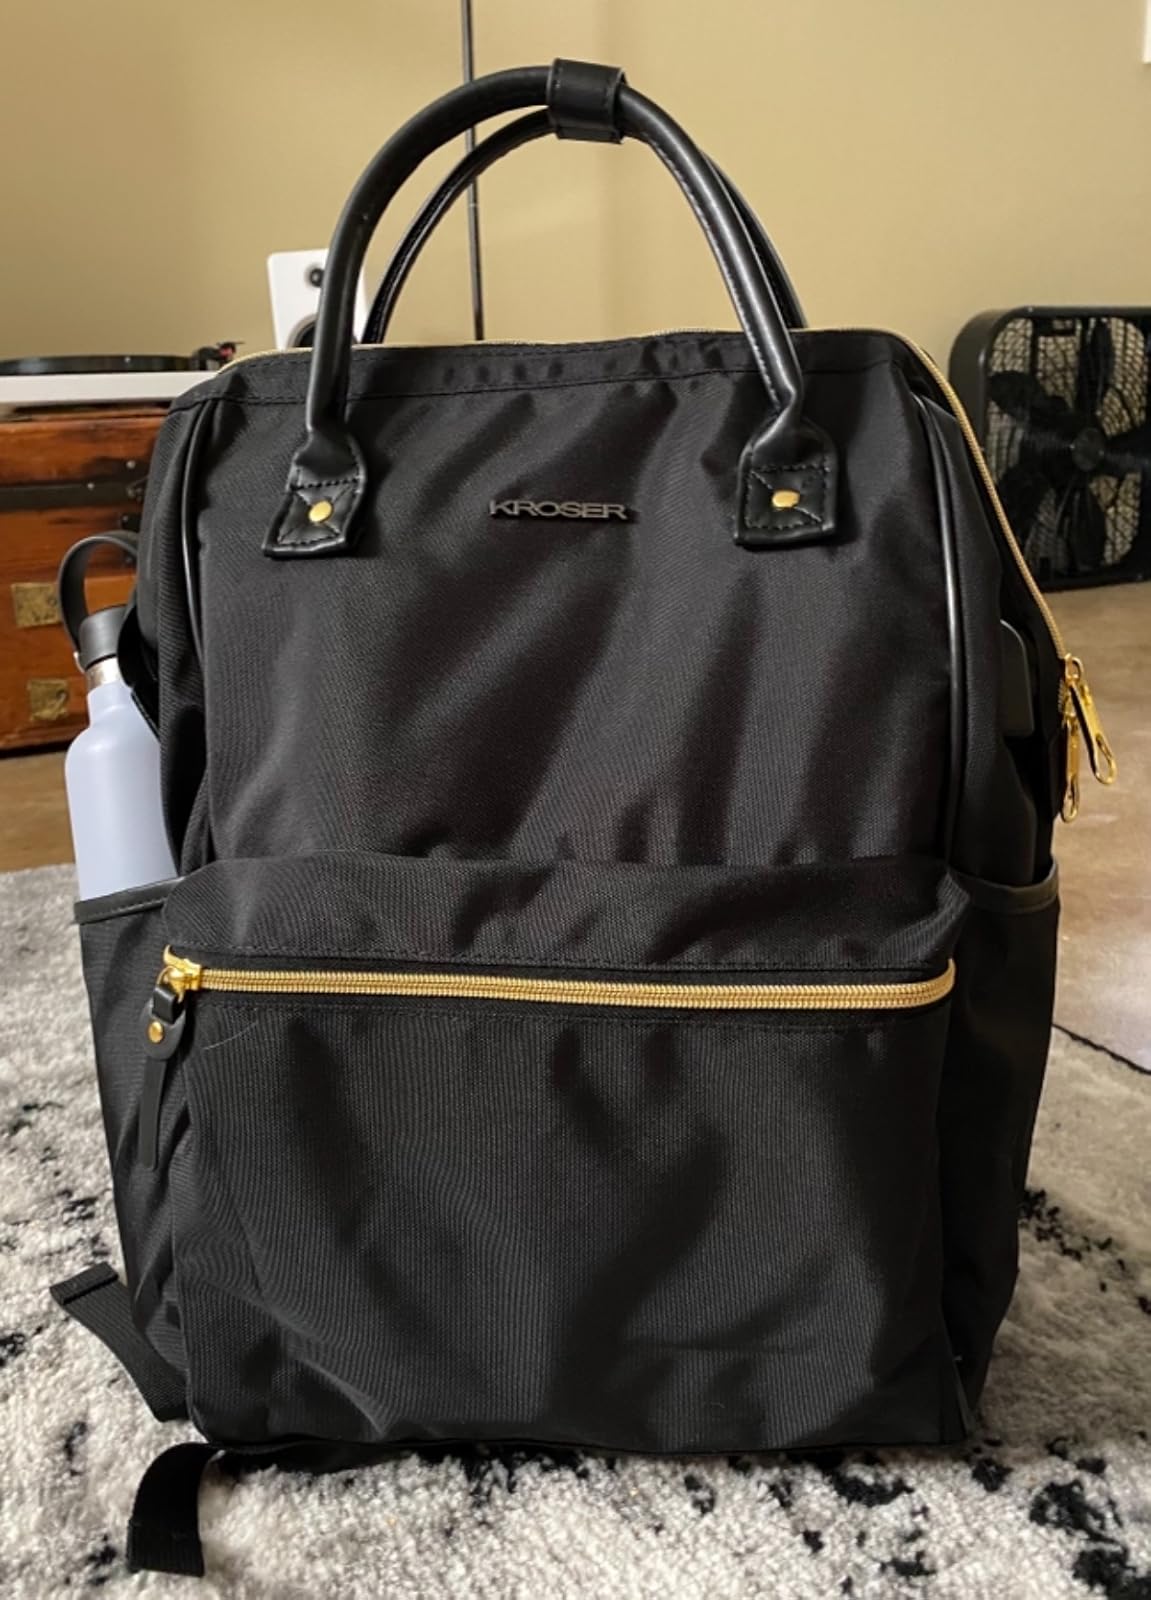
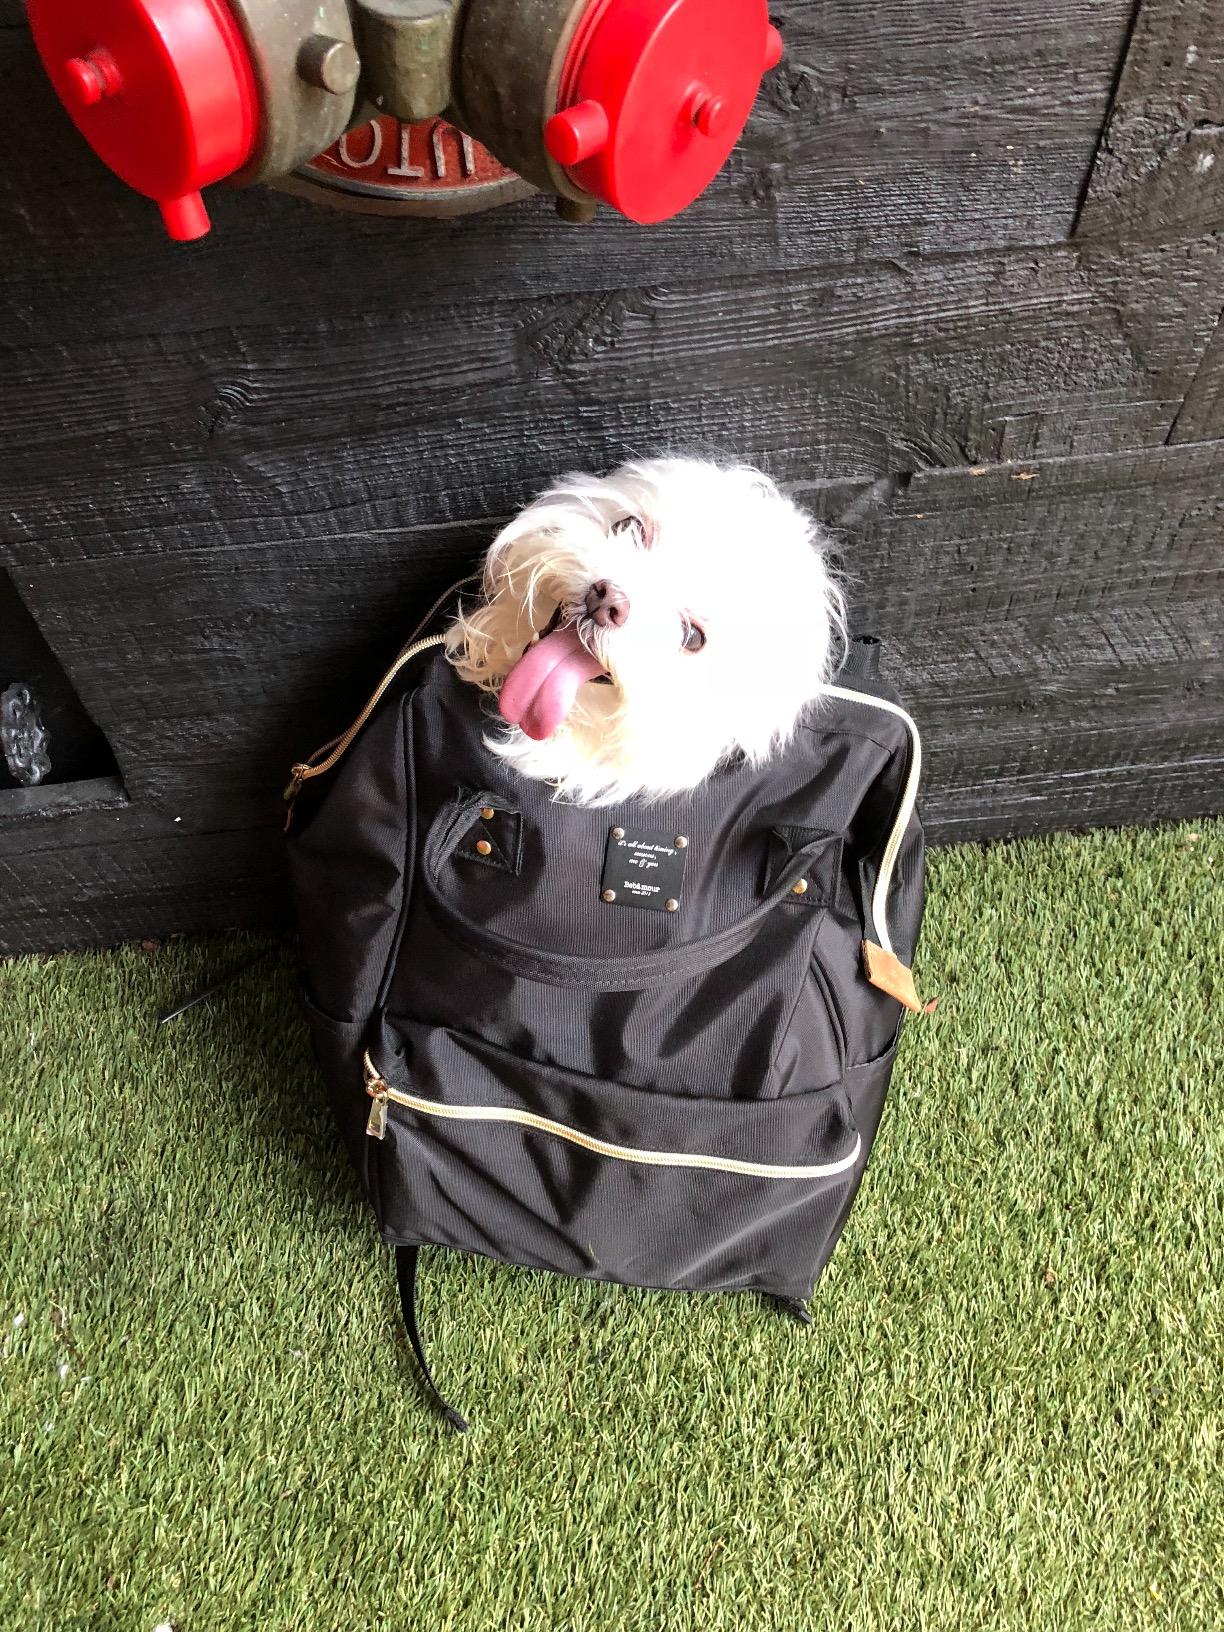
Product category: bag
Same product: no